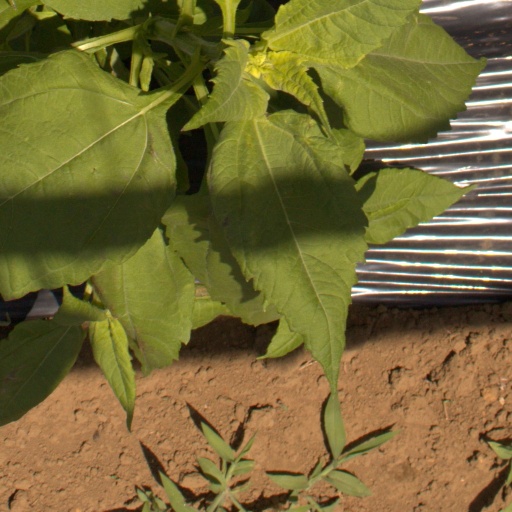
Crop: Jerusalem artichoke